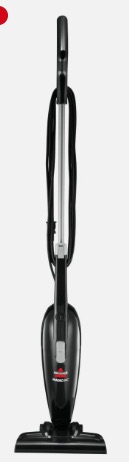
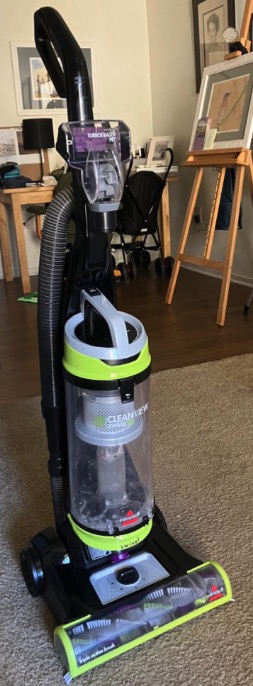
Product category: items_vacuum
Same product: no